BTR-80

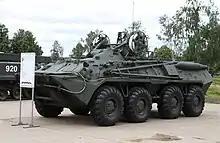
BREM-K

BTR-82AT – Upgraded BTR-82A featuring third-generation thermal imager for the gunner, enhancing target acquisition in low visibility conditions. It can also mount the Kornet ATGM, providing significant anti-armor capabilities. Enhanced with SLAT armor.